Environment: real
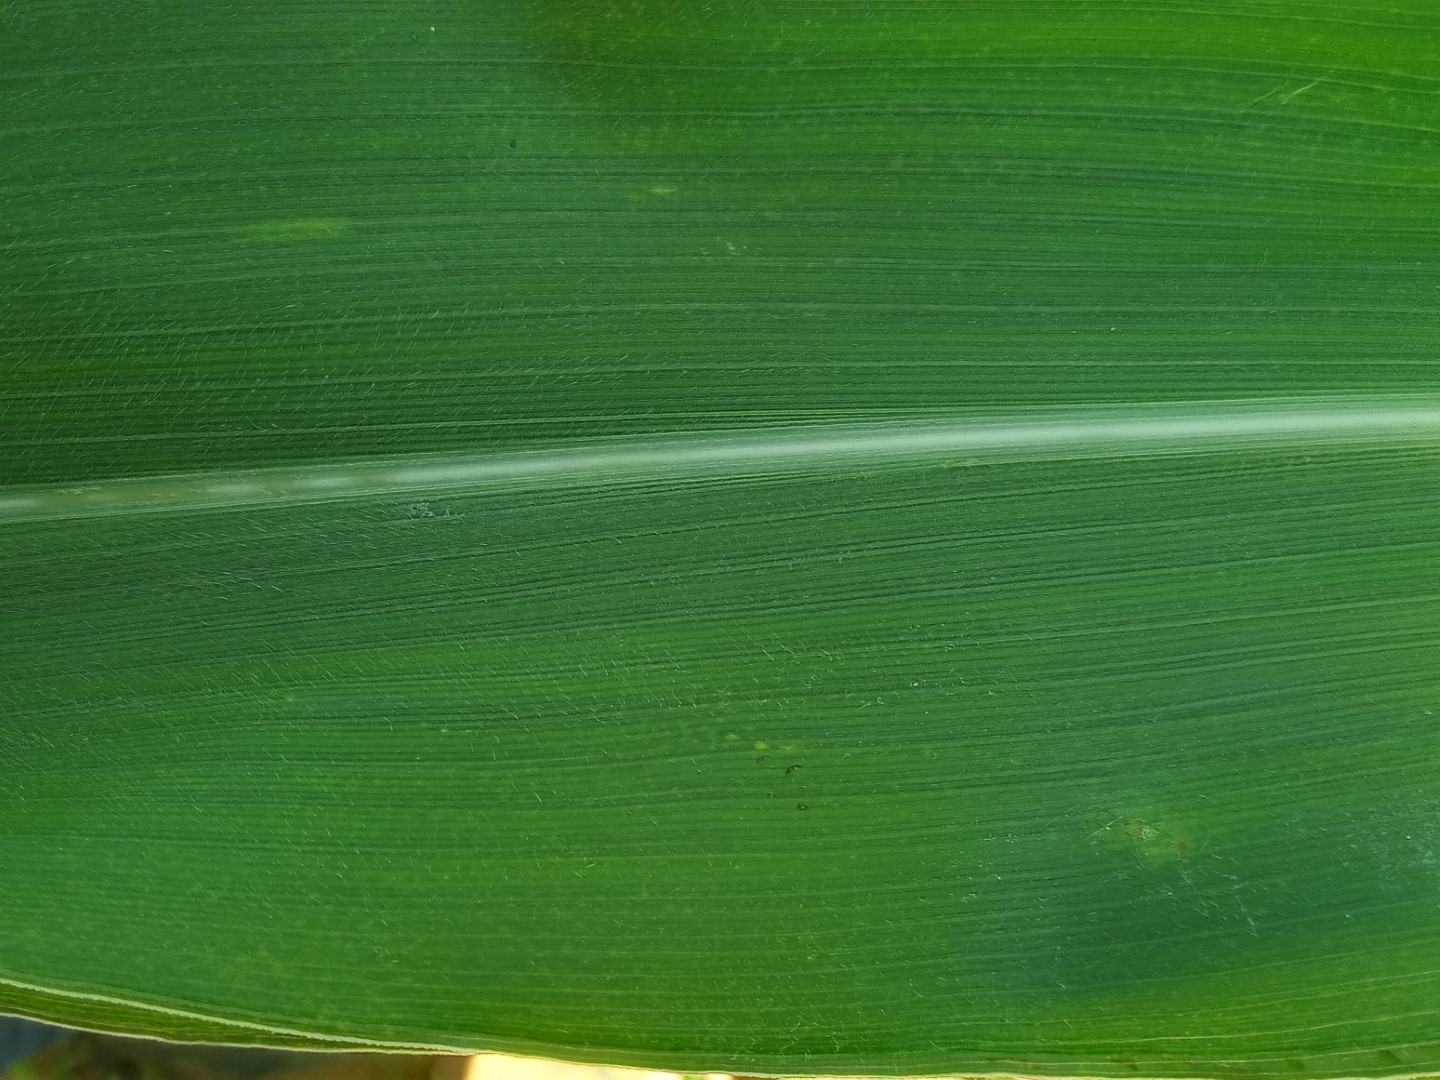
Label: healthy